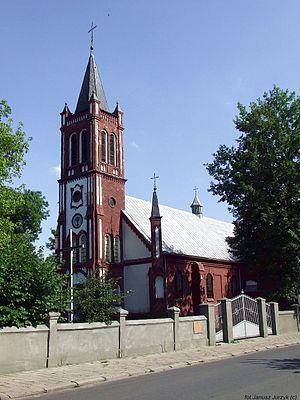
Cegłów est un village polonais de la gmina de Cegłów dans la powiat de Mińsk de la voïvodie de Mazovie dans le centre-est de la Pologne.